Ilary Blasi

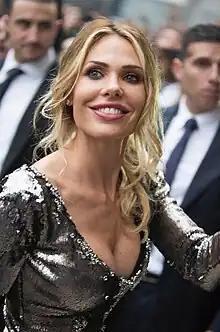
Blasi in 2014

Ilary Blasi (born 28 April 1981) is an Italian television host, former model and former child actress.